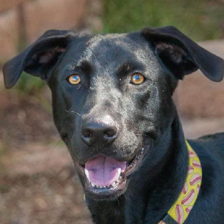
Label: animals